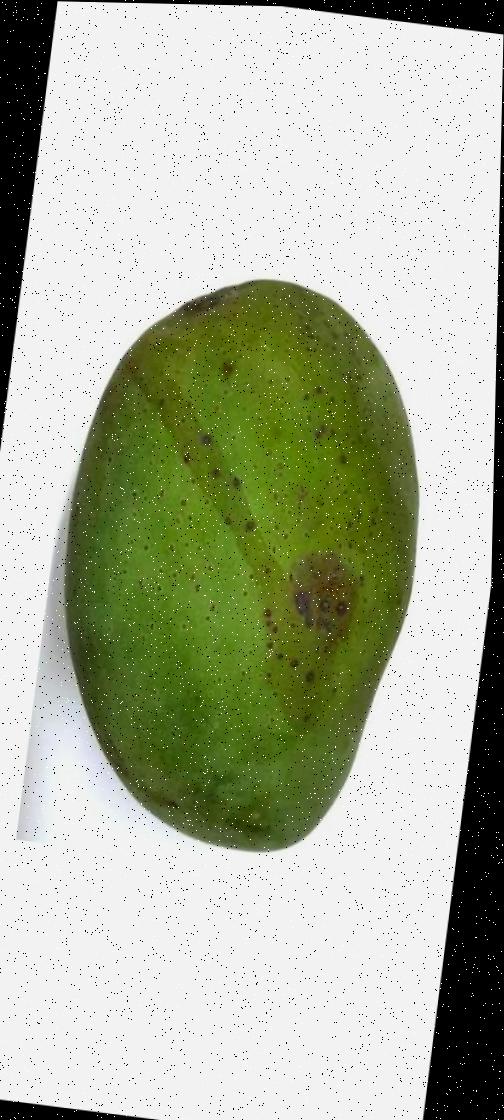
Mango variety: Fazli Shurmai